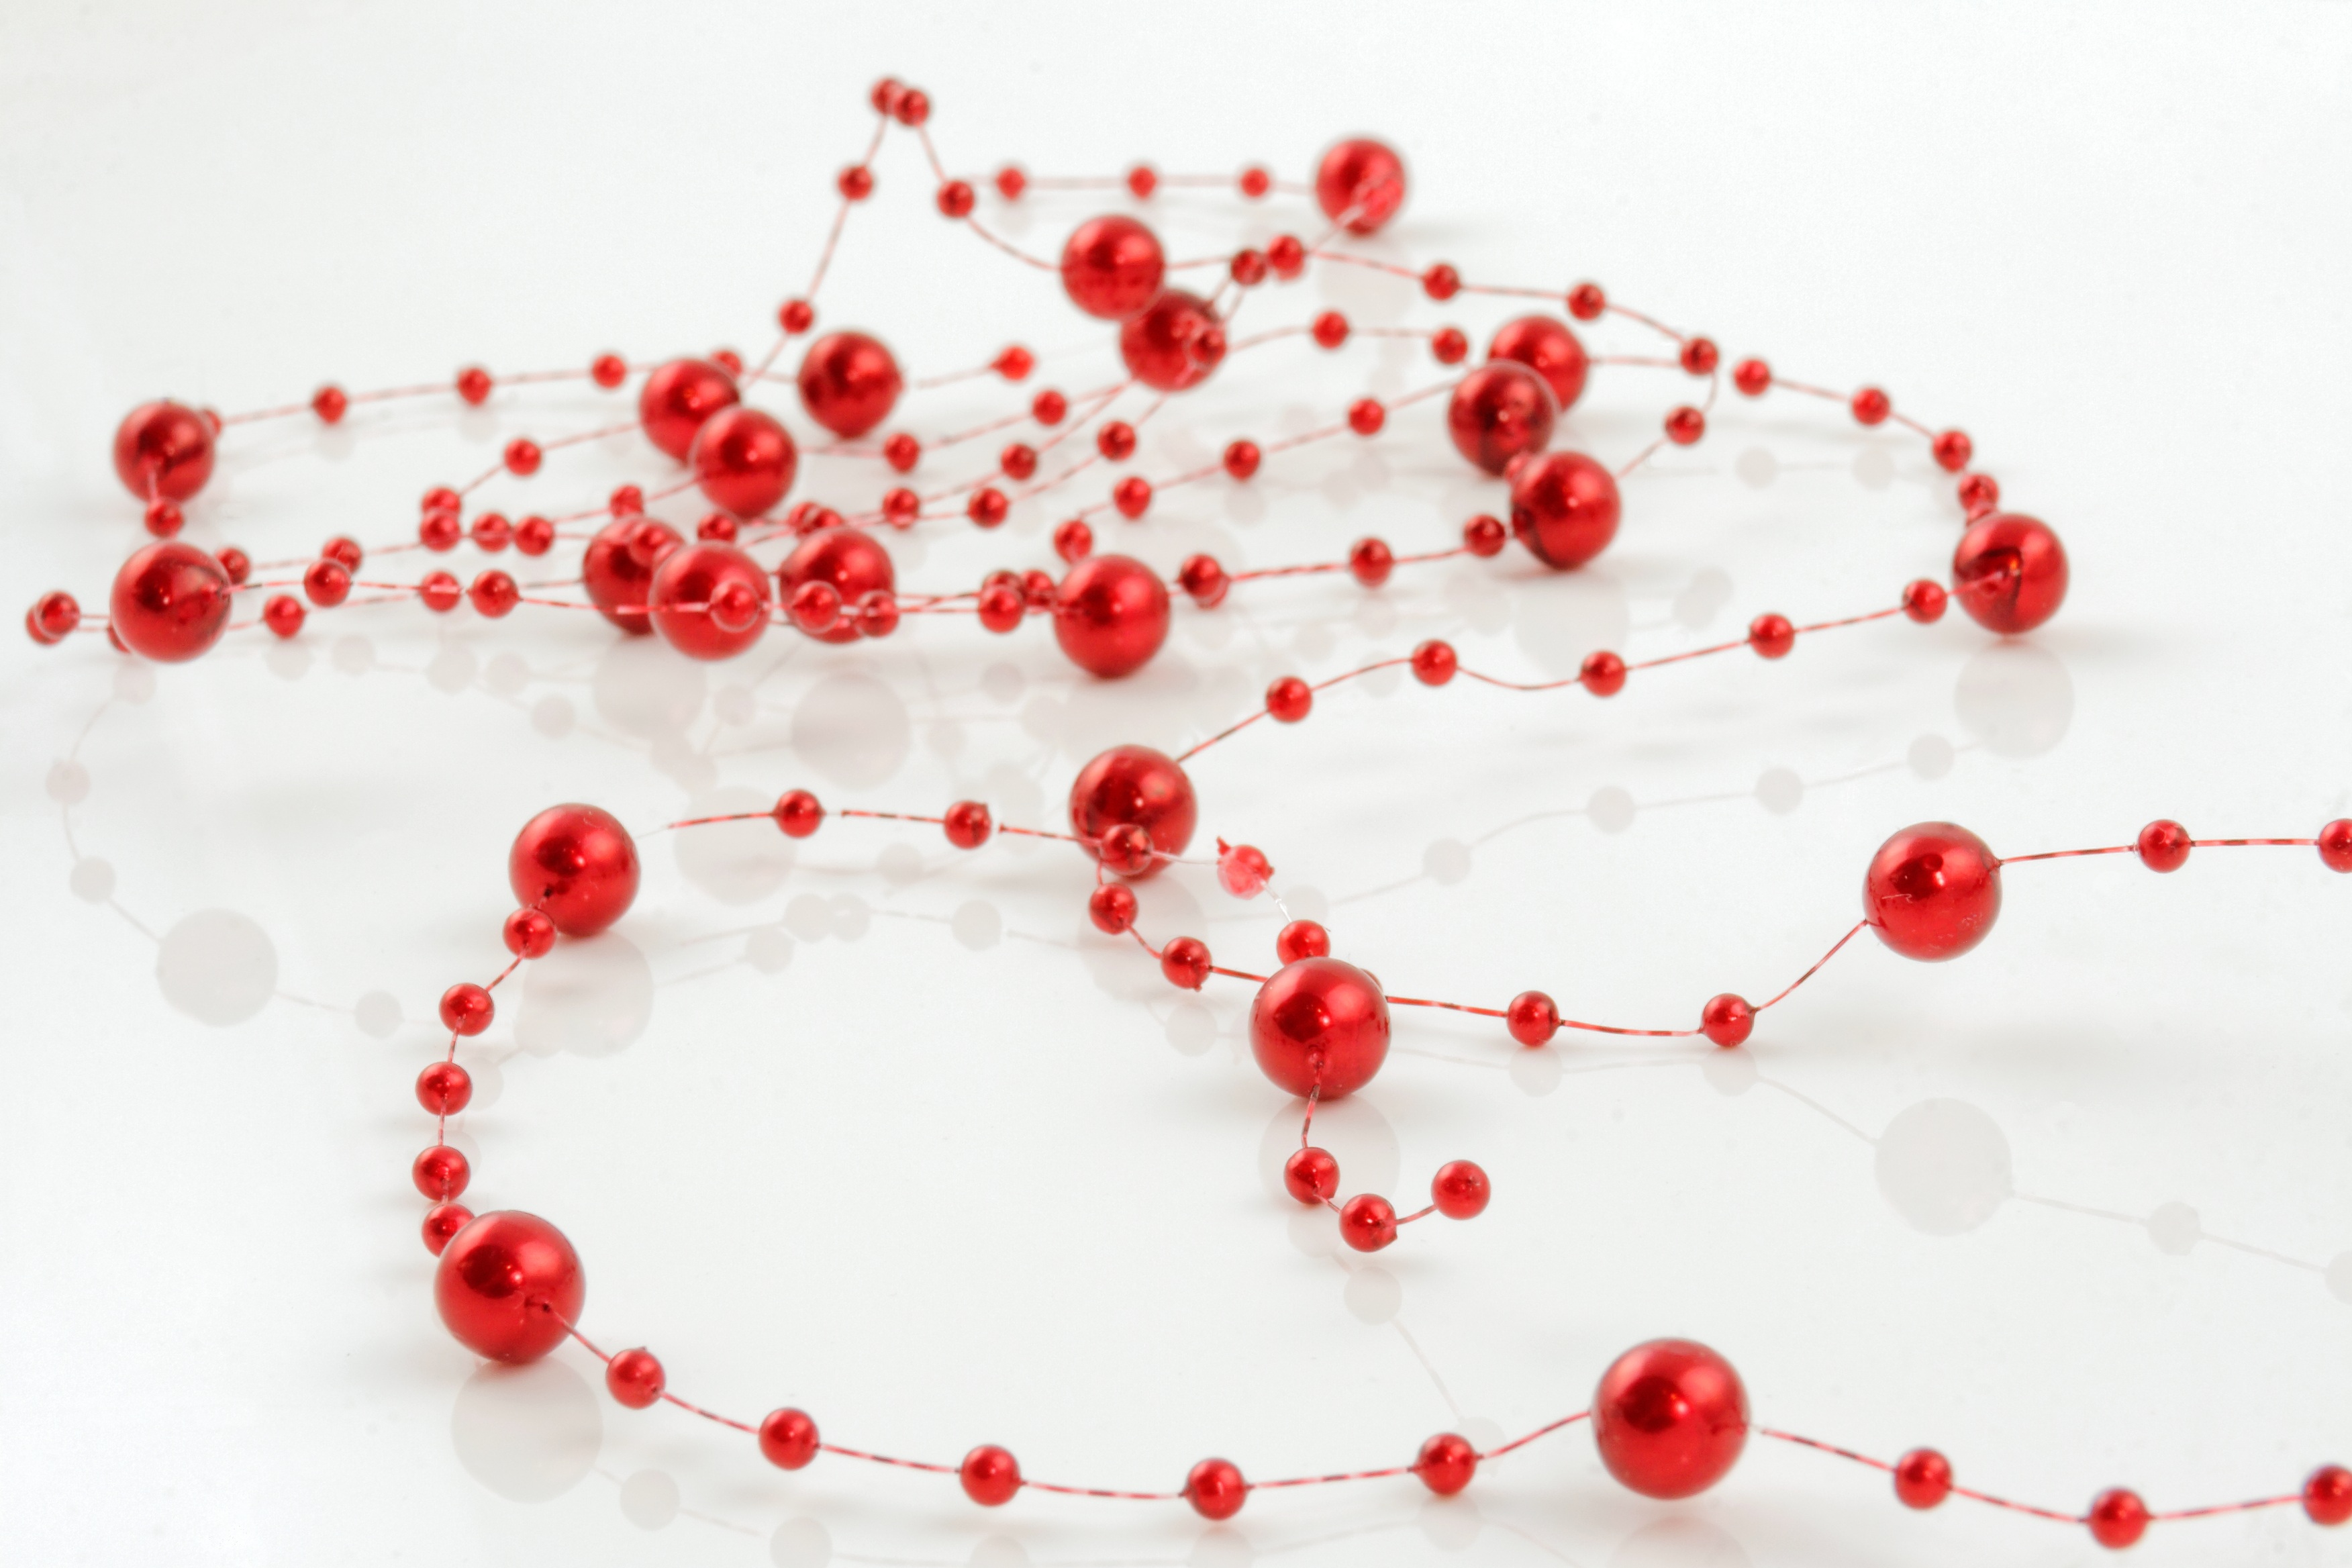
plastic, petal, heart, decoration, red, bead, circle, ornament, deco, jewellery, art, background, decorative, wallpaper, beads, table decorations, fashion accessory, artificial pearls